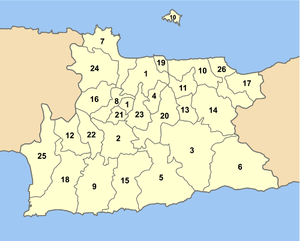
Le district régional d’Héraklion est l'un des quatre districts régionaux de la périphérie de Crète, en Grèce. Il a succédé au nome d’Héraklion au 1ᵉʳ janvier 2011 dans le cadre de la réforme Kallikratis. Son chef-lieu est Héraklion.